Marine prokaryotes

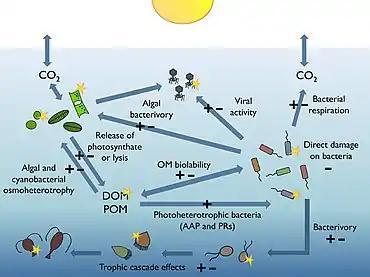
Solar radiation can have positive (+) or negative (−) effects resulting in increases or decreases in the heterotrophic activity of bacterioplankton.

Most of the volume of the world ocean is in darkness. The processes occurring within the thin illuminated surface layer (the photic layer from the surface down to between 50 and 170 metres) are of major significance to the global biosphere. For example, the visible region of the solar spectrum (the so-called photosynthetically available radiation or PAR) reaching this sunlit layer fuels about half of the primary productivity of the planet, and is responsible for about half of the atmospheric oxygen necessary for most life on Earth.